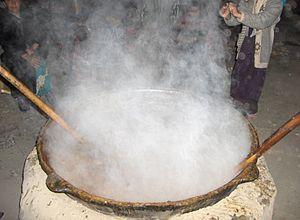
Le Soumalak /Sumalyak, ou Samanu, Samanak, azéri : Səməni halvası, ou encore Sümölök est une pâte sucrée iranienne faite entièrement de graines germées, qui est préparée spécialement pour Norouz dans une grande casserole. Cette pratique se retrouve dès la Perse pré-islamique.